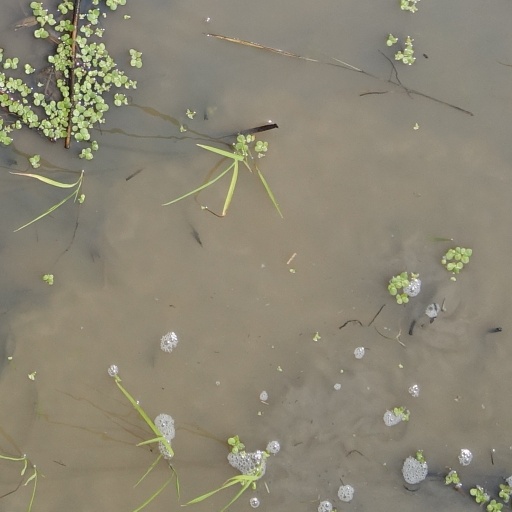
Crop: rice